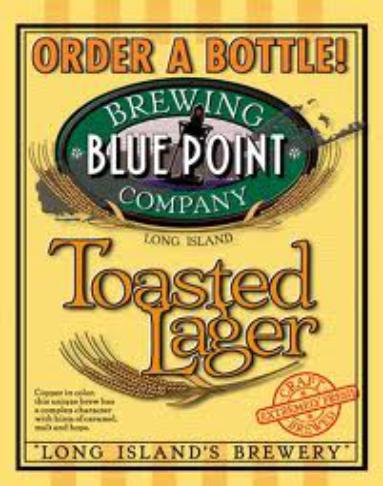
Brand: Blue Point
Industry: Others